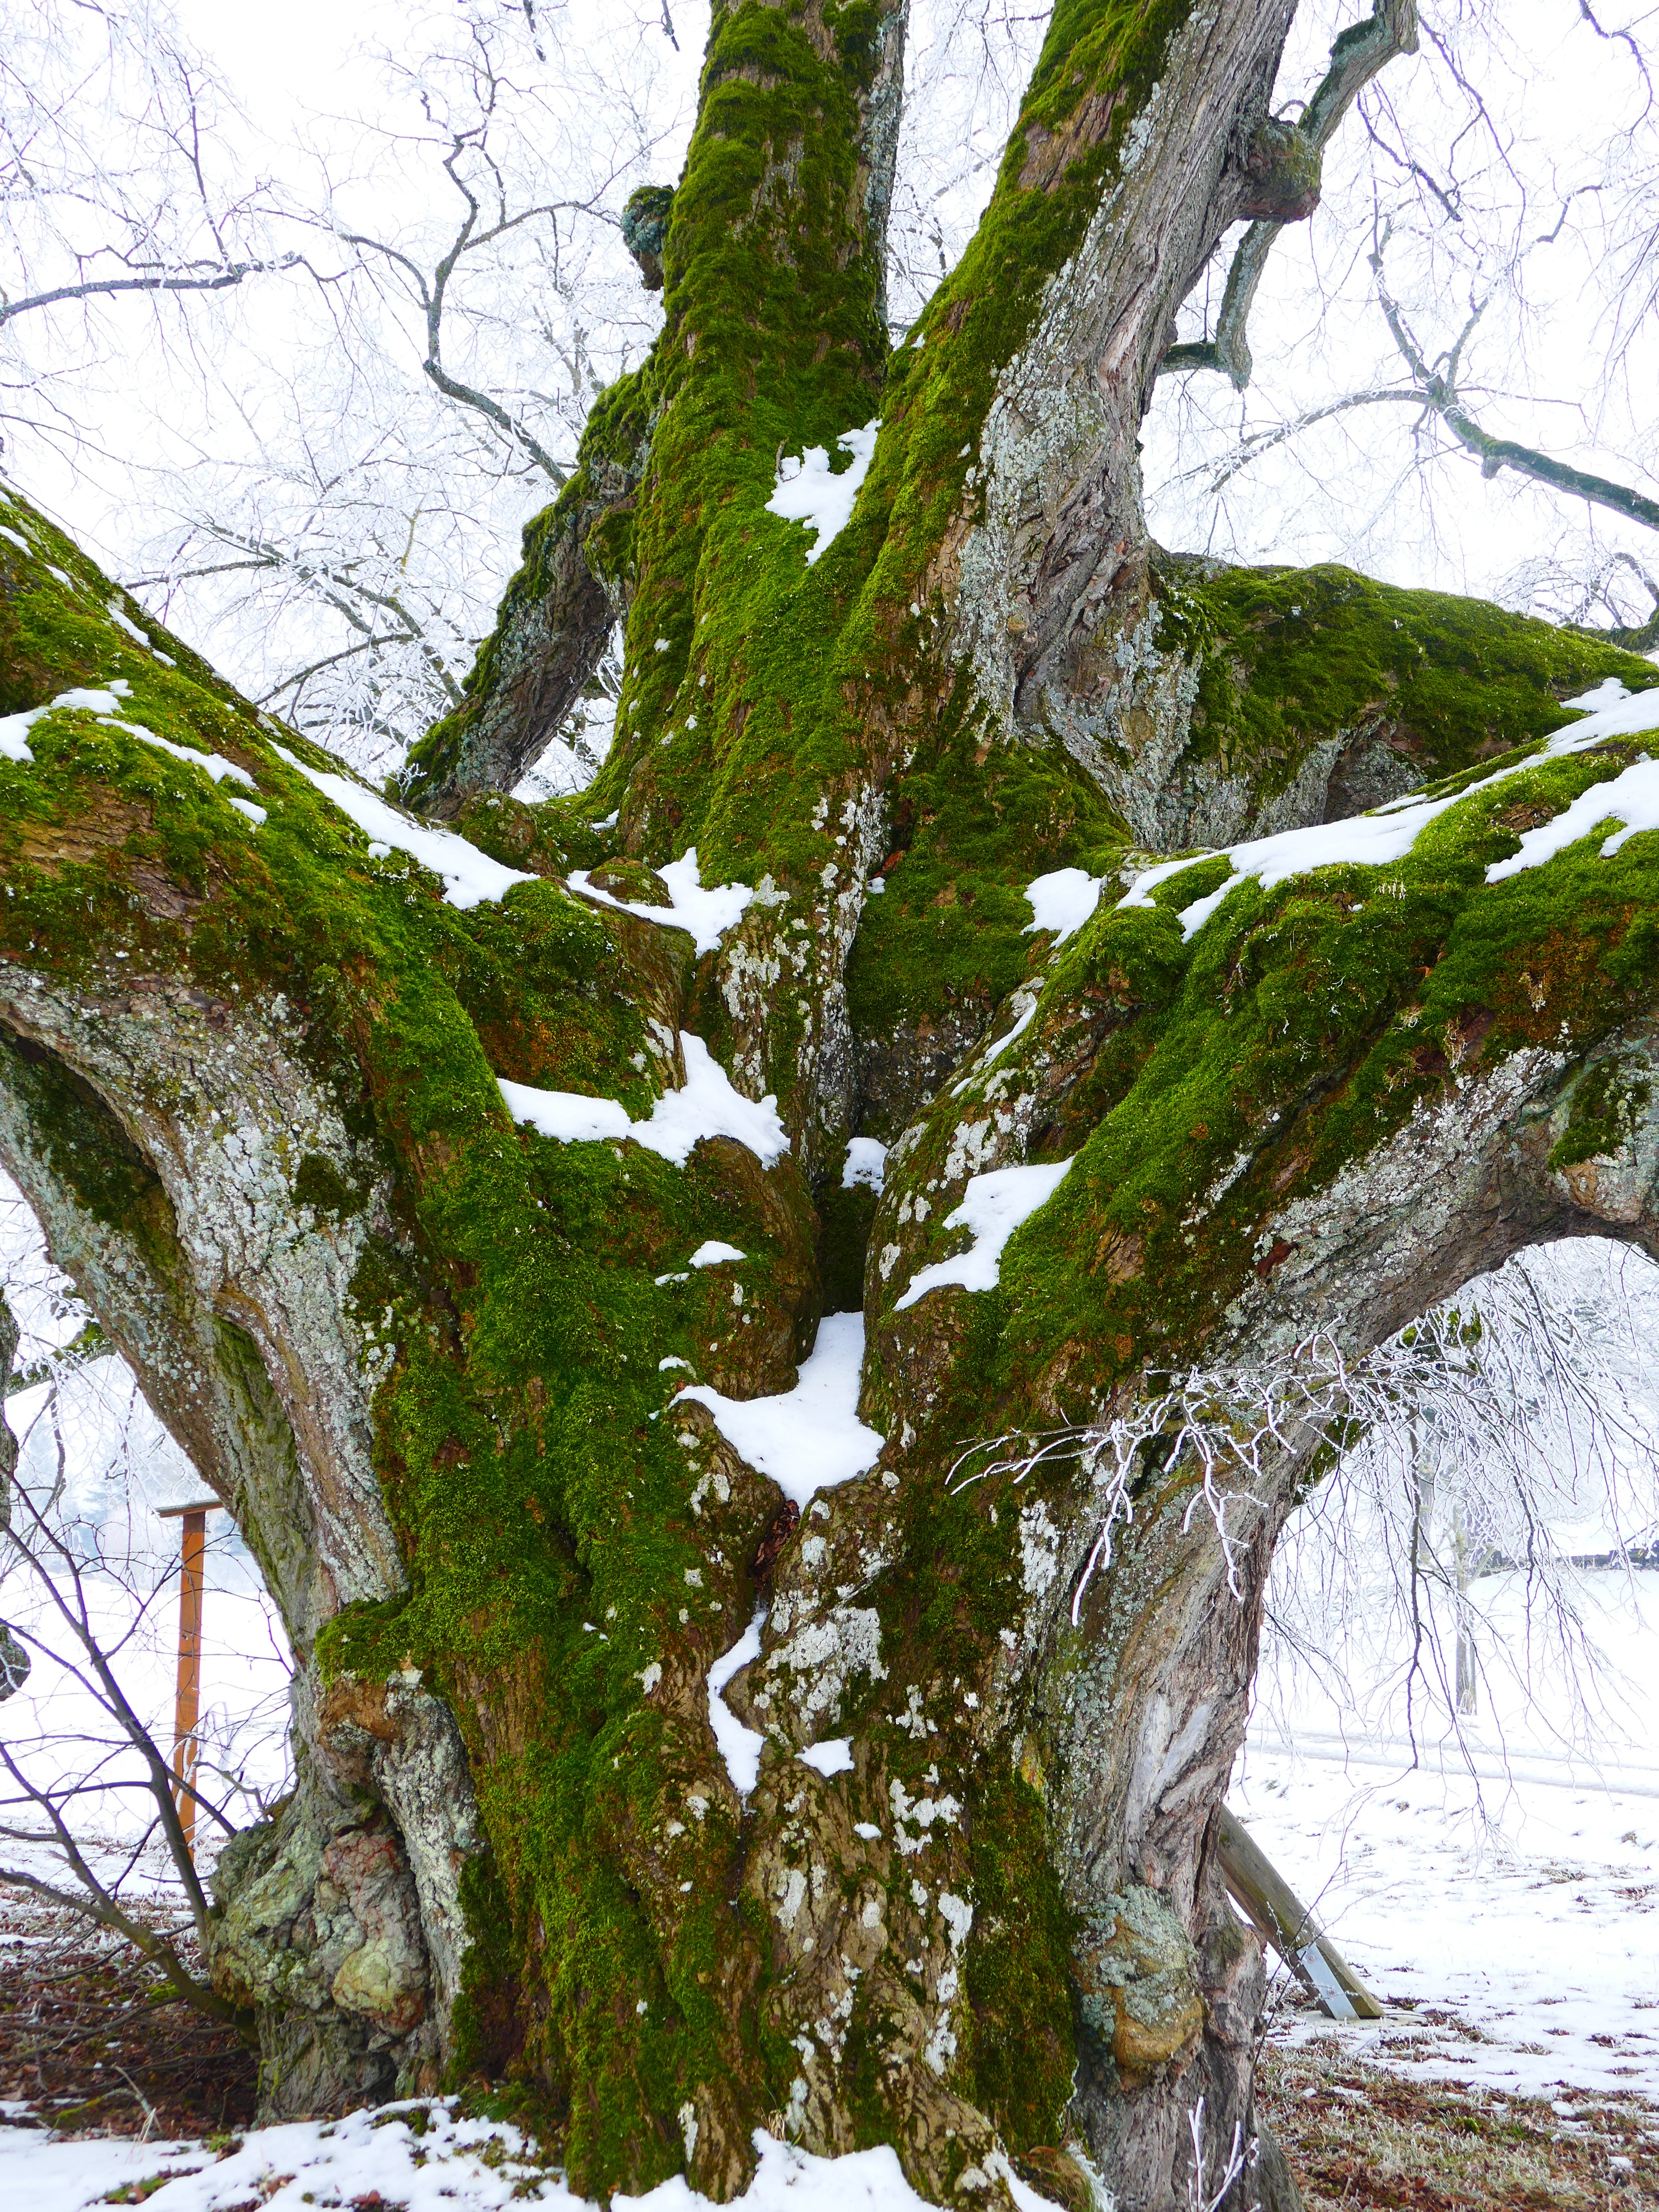
landscape, tree, forest, rock, branch, snow, winter, plant, wood, leaf, trunk, moss, log, evergreen, flora, vegetation, deciduous, large, woodland, tree bark, larch, powerful, thicker stem, natural monument, old growth forest, woody plant, non vascular land plant